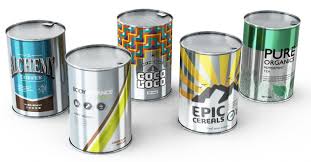
Label: metal